ZIS-5 (truck)

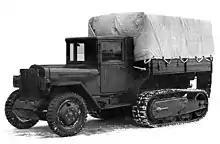
ZIS-42M

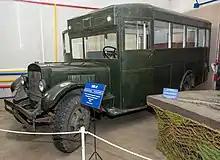
ZIS-8 "Ferdinand" used in the film "The Meeting Place Cannot Be Changed"

(*) People who investigated ZIS-5 state that the real power of the engine was less than claimed in official documents and equal to 67-68 hp (rated horsepower is not the same as brake horsepower).